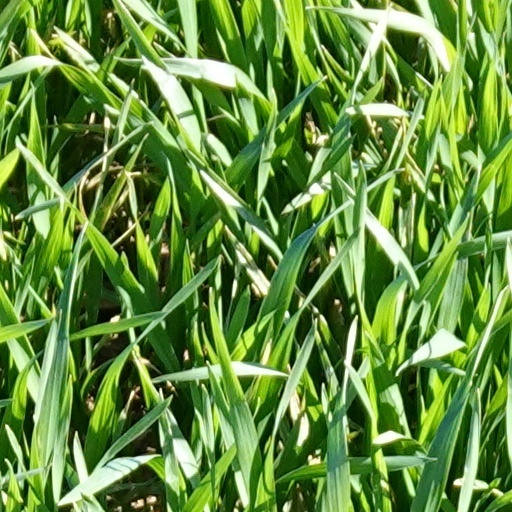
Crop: wheat